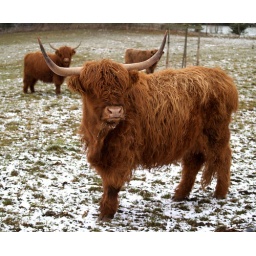
I spotted this herd of Highland Cattle close to the castle &amp;quot;Burg Eltz&amp;quot; in the Mosel region of Germany.